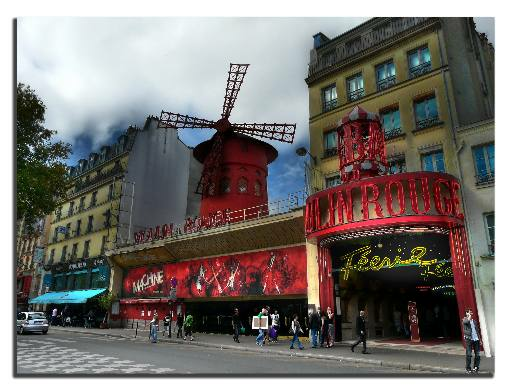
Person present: No